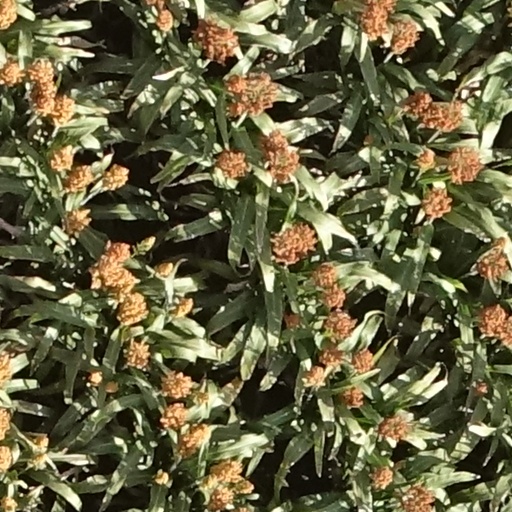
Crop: sorghum